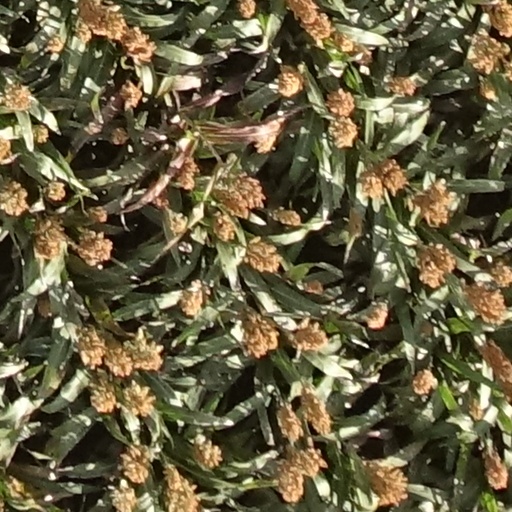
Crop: sorghum